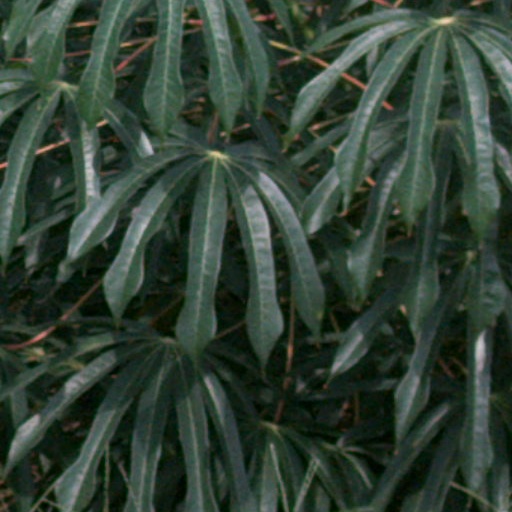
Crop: cassava